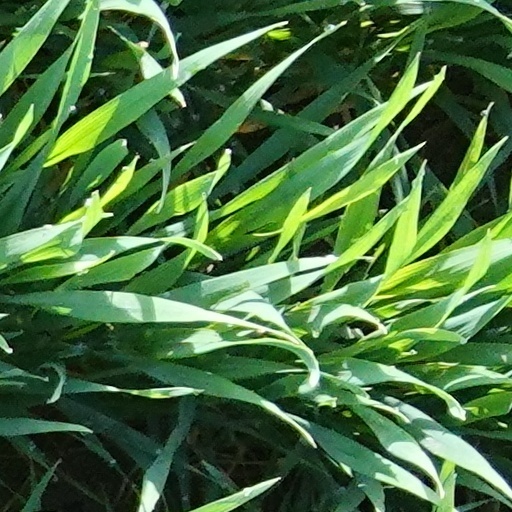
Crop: wheat